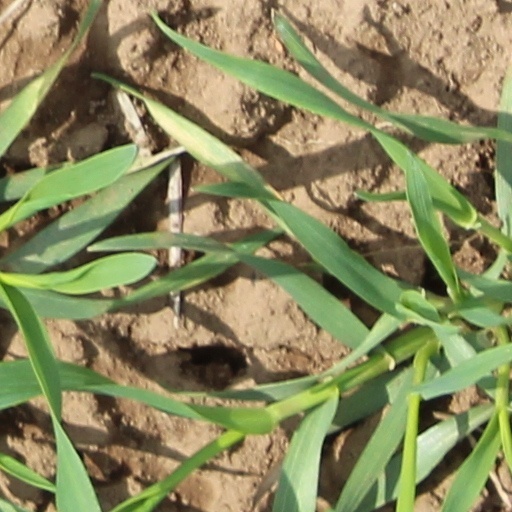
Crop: wheat